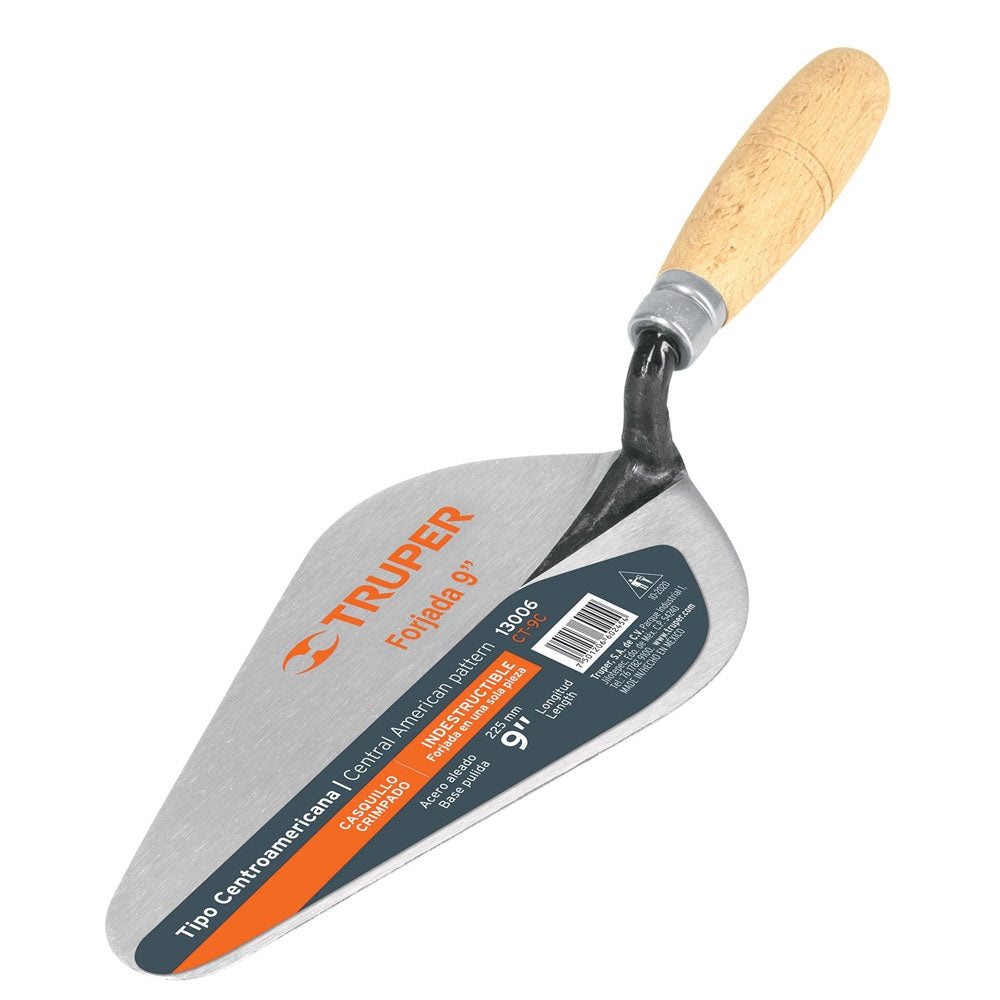
CUCHARA PARA ALBAÑIL, 10', CENTROAMERICANA
CUCHARA PARA ALBAÑIL, 10', CEN
Brand: TRUPER
Category: Hardware > Tools > Masonry Tools > Masonry Trowels > Brick Trowels